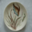
Label: plate